Hoko River Formation

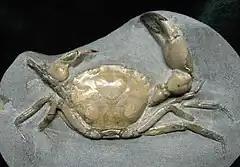
"Branchioplax washingtoniana", Hoko River Formation

The Hoko River Formation is a Late Eocene marine sedimentary geologic formation. The formation is exposed in outcrops along the Strait of Juan de Fuca on the Olympic Peninsula in Washington state, USA. It is known for containing numerous fossils of crabs. It overlies the older Lyre Formation and underlies the younger Makah Formation.